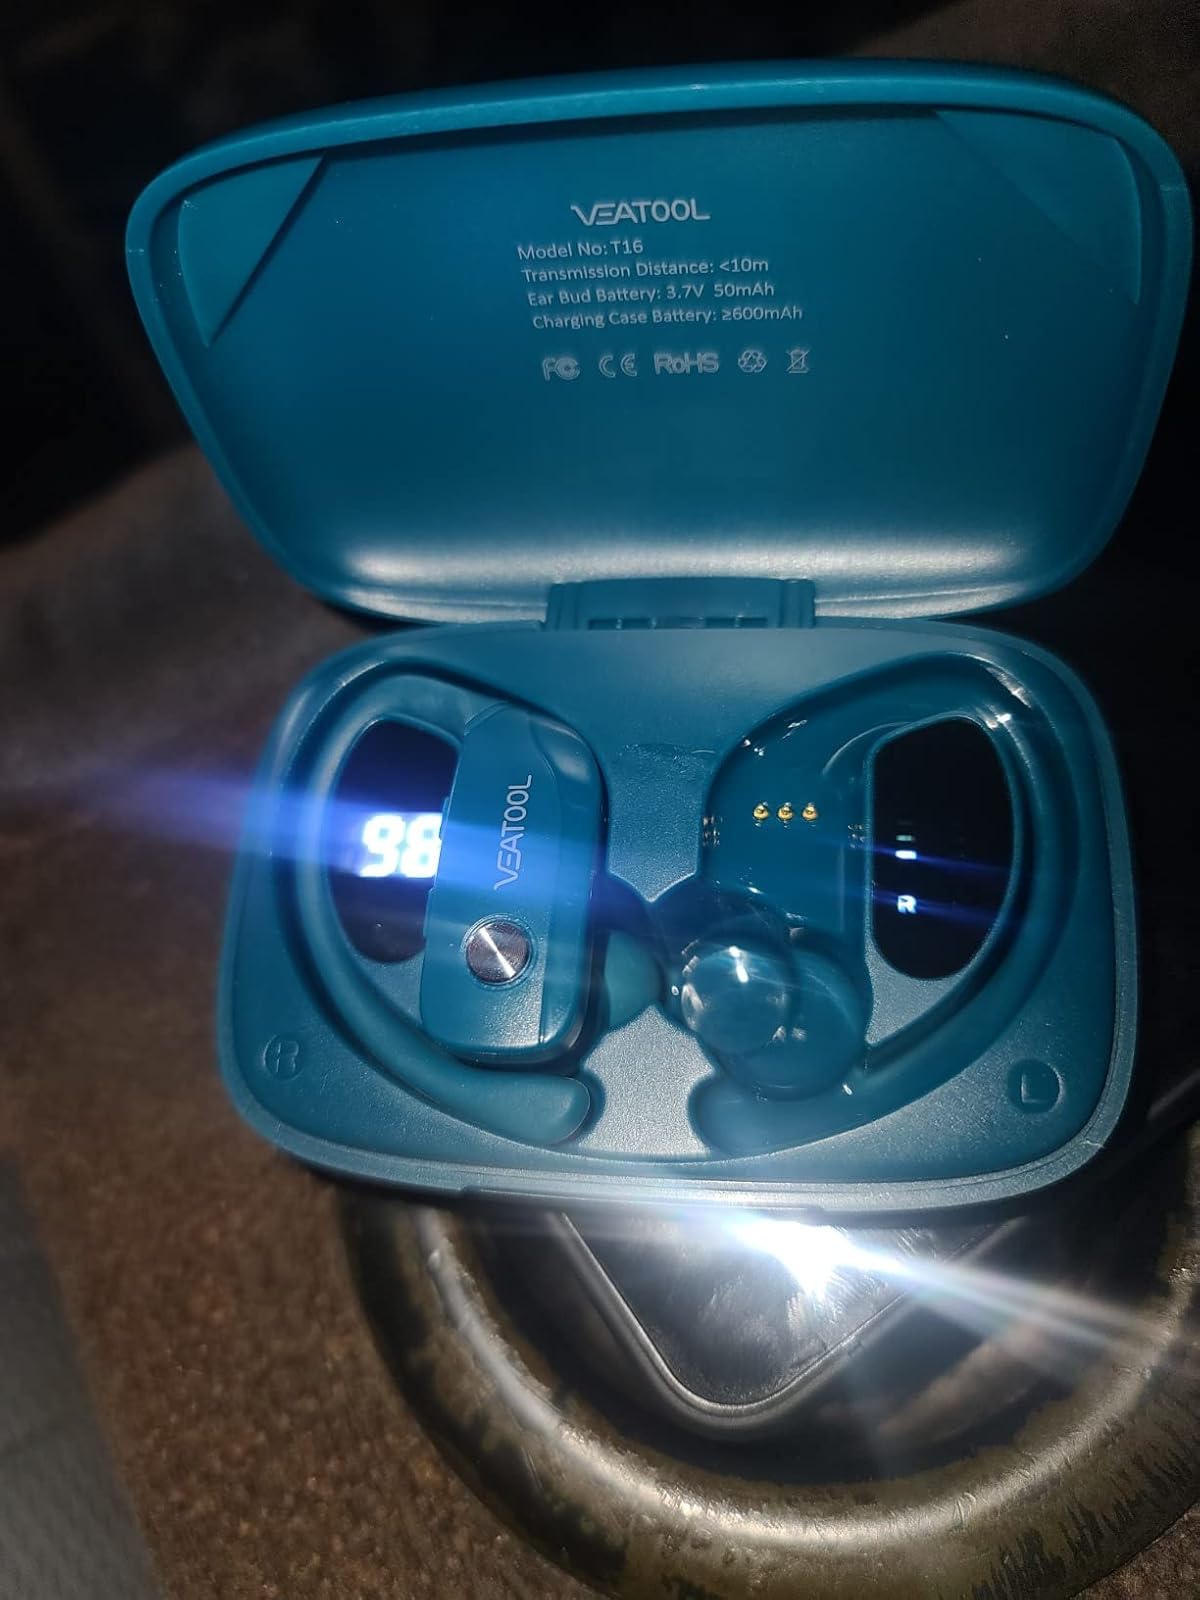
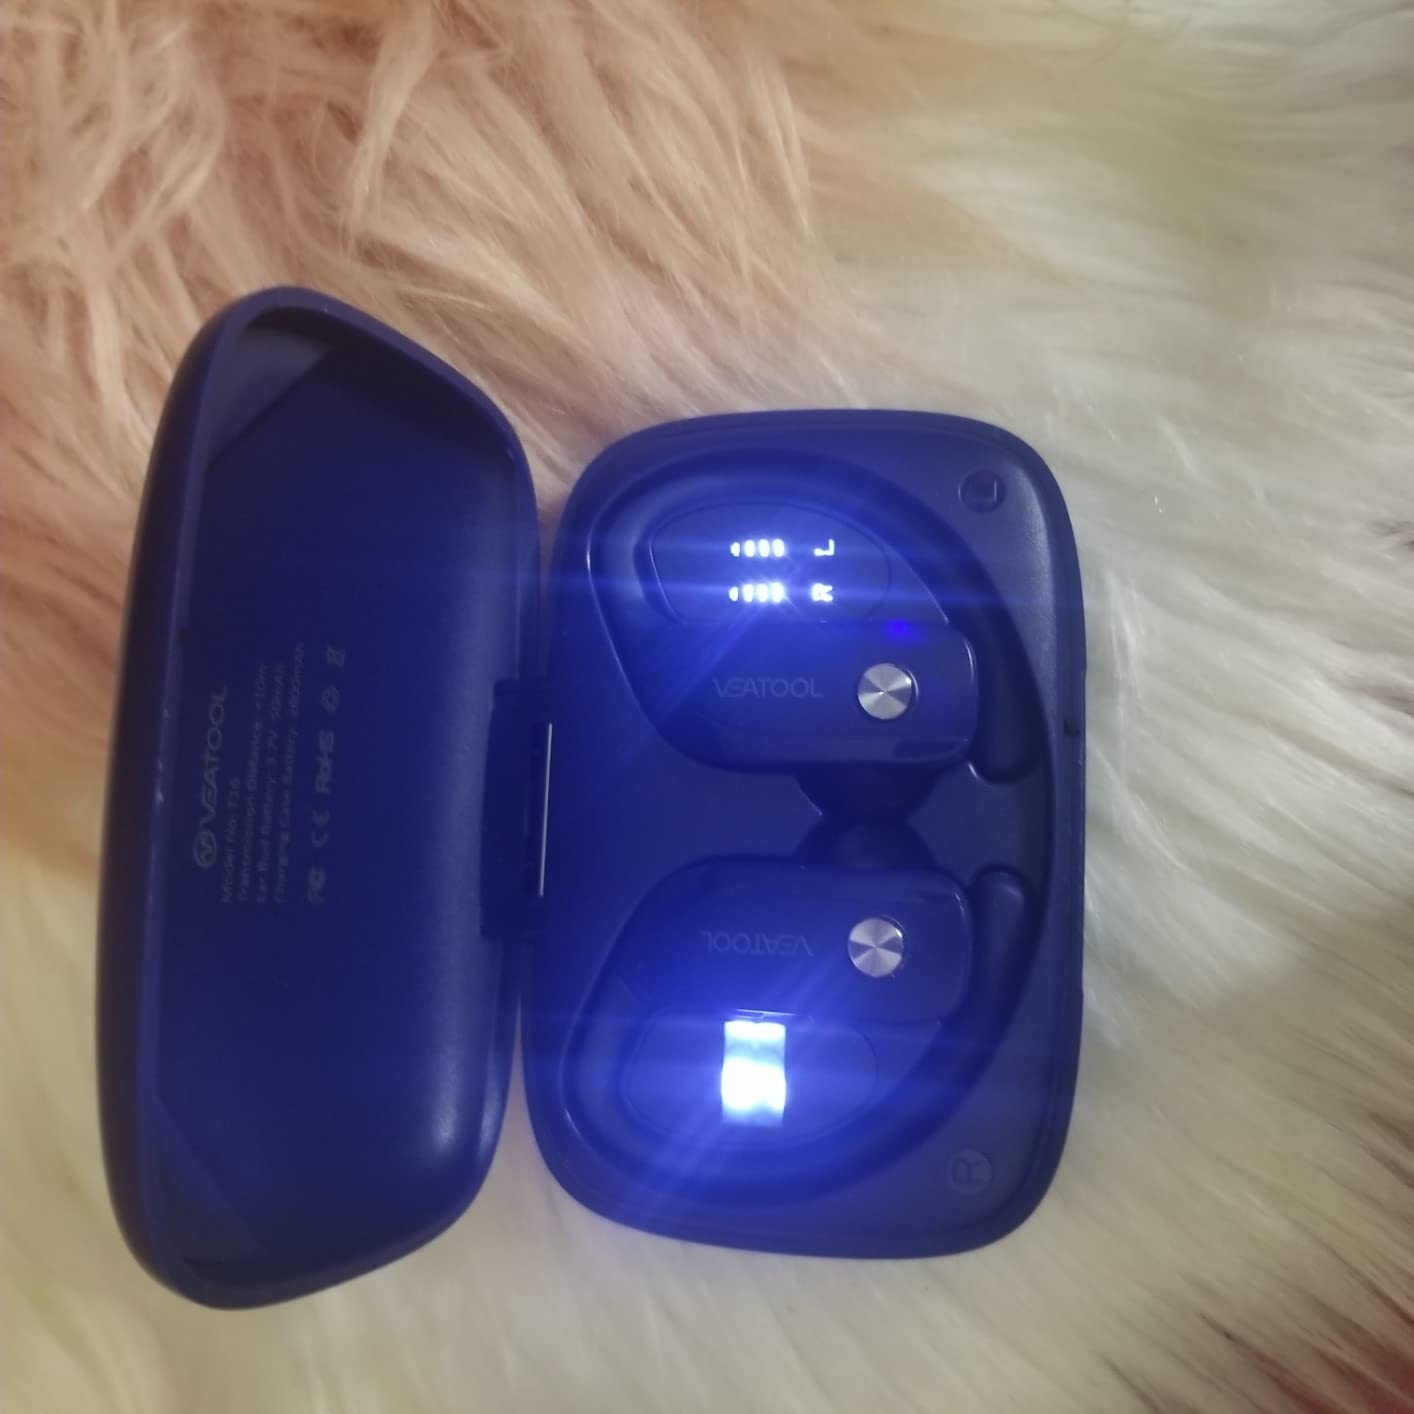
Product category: earbuds
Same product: no